Rinus Michels

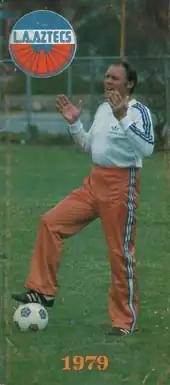
Michels with the Los Angeles Aztecs in 1979

Michels returned to Ajax as head coach in 1965. Under his tenure and along with great players such as Johan Cruyff and Johan Neeskens, Ajax went from relegation candidates to a team that won the national championship four times and the KNVB Cup three times in the following six years. In 1969, they reached the final of the European Cup for the first time, being defeated 4–1 by Italian side Milan. In 1971, he managed Ajax to the first of three consecutive European Cups, a feat only achieved previously by the great Real Madrid team of Alfredo Di Stéfano and Ferenc Puskás. While at Ajax, Michels modernized the game by introducing what became known as "Total Football" and using the Offside trap. He then moved to Barcelona in the second part of 1971, being joined by Johan Cruyff in 1973. With Michels and Cruyff, the team won the Primera División title in 1974, before Michels became manager of the Dutch national team.